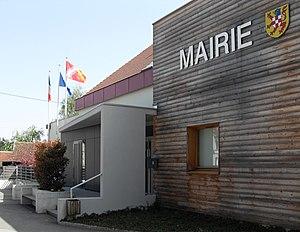
La mairie de Heidwiller
Heidwiller est une commune française de l'aire urbaine de Mulhouse, située dans le département du Haut-Rhin, en région Grand Est.